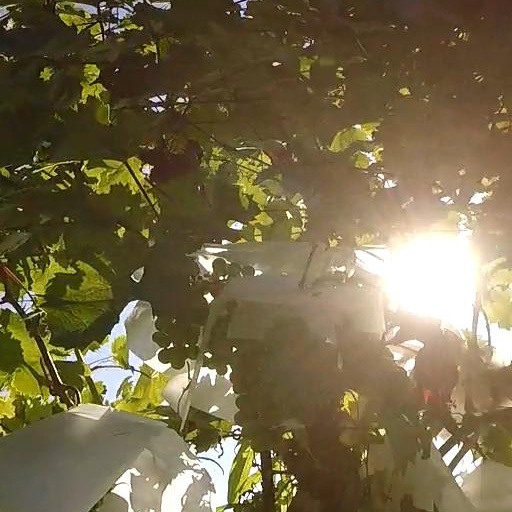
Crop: grape